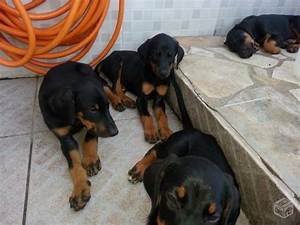
Label: dog